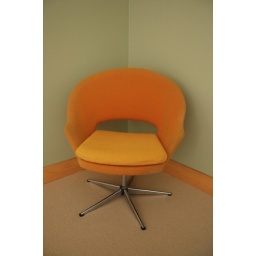
Orange chair left behind in a house sale. I love it.